Ion Bălăceanu

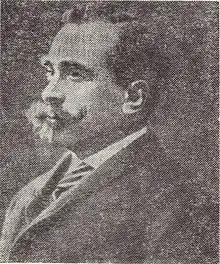
Ion Bălăceanu

Ion Bălăceanu (25 January 1828 – 22 December 1914) was the Minister of Foreign Affairs from 30 January 1876 until 31 March 1876 during the existence of United Principalities. Bălăceanu is considered one of the most active foreign ministers who promoted closer alliances of Romania with Great Britain and France rather than with Germany and Russia.